Tessa Virtue and Scott Moir

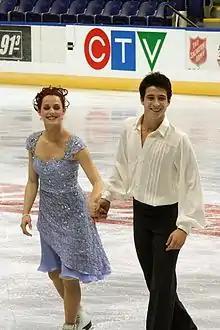
Virtue and Moir at 2006 Skate Canada International

In the 2006–07 season, Virtue and Moir competed solely on the senior level. They made their Grand Prix debut at the 2006 Skate Canada International, where they won the silver medal. They placed 4th at the 2006 Trophée Éric Bompard.